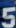
Number: 5